Rise of Neville Chamberlain

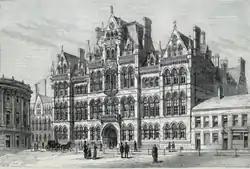
Mason College, now the University of Birmingham

Joseph Chamberlain had difficulty living within his means, a problem exacerbated by investment losses in the late 1880s. In 1890, Sir Ambrose Shea, Governor of the Bahamas, advised him that growing sisal in the Bahamas could restore the family fortunes. Joseph Chamberlain sent his two sons to the Bahamas to investigate in November 1890, and they recommended the venture. Neville Chamberlain was assigned to manage the undertaking, and in early 1891, the 22-year-old took out a lease on on the island of Andros. He spent most of the next six years on Andros. The soil proved to be unsuitable for growing sisal, and the venture failed. Joseph Chamberlain lost £50,000 (approximately £4.2 million today). Neville Chamberlain returned to Britain in early 1897.